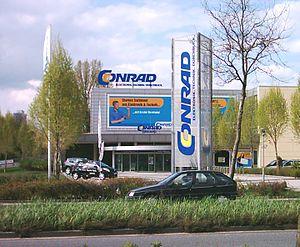
Conrad, est une entreprise allemande spécialisée dans l'électronique, créée en 1923, par Max Conrad à Berlin.